William Leidesdorff

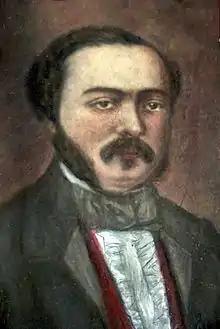
Anonymous portrait of Leidesdorff

William Alexander Leidesdorff Jr. (1810 – May 18, 1848) was an Afro-Caribbean settler in California and one of the founders of the city that became San Francisco. A highly successful, enterprising businessman, he is thought to have been the first black millionaire in the United States.